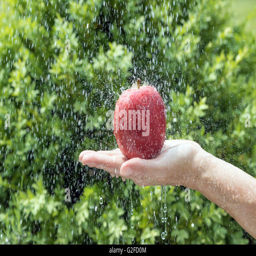
female hand is holding a red apple in the water stream outdoors .